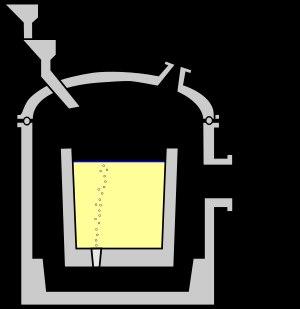
Une aciérie est une usine servant à produire de l'acier en grandes quantités, sous la forme de produits semi-finis.